Passenger railroad car

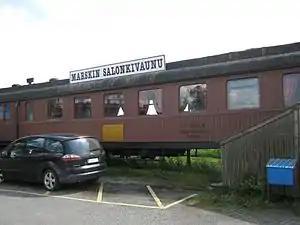
Marshal Mannerheim's saloon coach from 1939 to 1946 in Sastamala, Finland

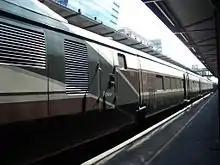
Amtrak Cascades operates with tilting Talgo permanently coupled trainsets.

In the early 1900s, safety concerns led the railroad industry to transition from wood to steel construction. Steel was heavier but this transition took place simultaneously with a transition to higher-powered locomotives. The Pennsylvania Railroad began building all-steel passenger cars in 1906 due to concerns about fire in the tunnels it was building to access Manhattan's Pennsylvania Station, which opened in 1910. Other railroads followed because steel cars were safer in accidents. During a transition period, some railroads put steel frames underneath wooden cars.